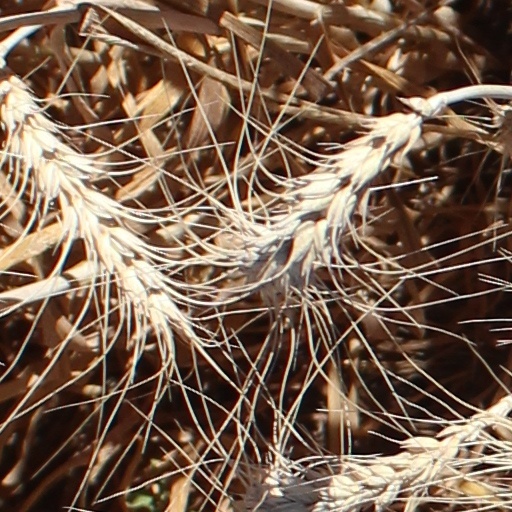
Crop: wheat